Jordan Pundik

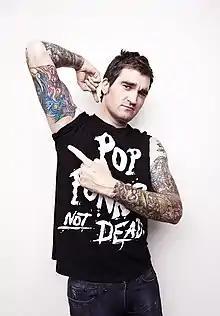
Pundik on a photo shoot for "Front" magazine in 2010

Jordan Izaak Pundik (born October 12, 1979) is an American singer. He is a founding member and the frontman of Floridian rock band New Found Glory, for whom he sings lead vocals and contributes lyrics. He was also the guitarist in the band's now-defunct side project International Superheroes of Hardcore, where he performed under the pseudonym of "Chugga Chugga".